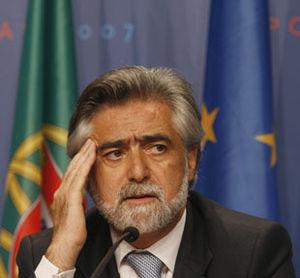
Luis Filipe Marques Amado, né le 17 septembre 1953 à Porto de Mós, est un homme d'État portugais membre du Parti socialiste.